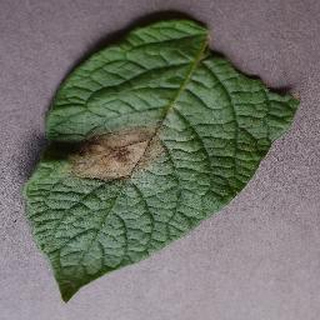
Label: potato_late_blight